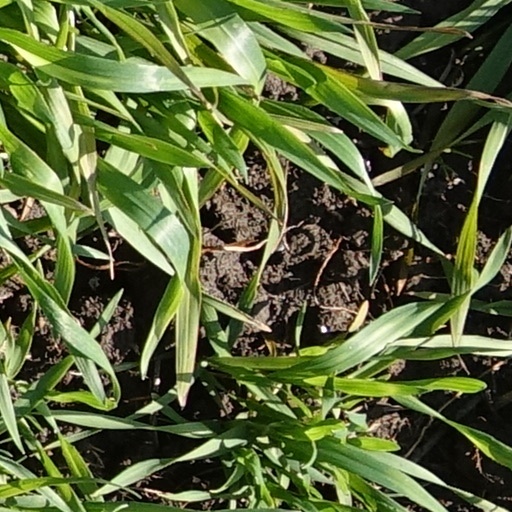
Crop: wheat